Finnish Air Force

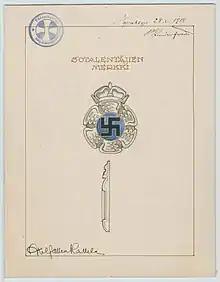
Plan for Finland as a flight symbol, starting with military pilots, in use 1918–1945 (Akseli Gallen-Kallela)

Swedish count Eric von Rosen gave the Finnish White government its second aircraft, a Thulin Typ D. Von Rosen, later one of the founding members of the "Nationalsocialistiska Blocket" ("National Socialist Bloc"), a Swedish National Socialist political party, and brother-in-law to Hermann Goering, had painted his personal good-luck charm on the Thulin Type D aircraft. This logo—a blue swastika, the ancient symbol of the sun and of good luck, which was back then still used with non-political connotations—gave rise to the insignia of the Finnish Air Force. The white circular background originated when the Finns painted over the advertisement from the Thulin air academy. The swastika was officially taken into use after an order by Commander-in-Chief C. G. E. Mannerheim on 18 March 1918. The FAF changed its aircraft insignia, which resembled the swastika of the Third Reich, after 1944 due to an Allied Control Commission decree, which prohibited fascist organizations. It nevertheless continues to feature in some unit emblems, unit flags and decorations, including on uniforms. In 2020, the BBC reported that the FAF had "quietly stopped" using the symbol in the emblem of the Air Force Command.